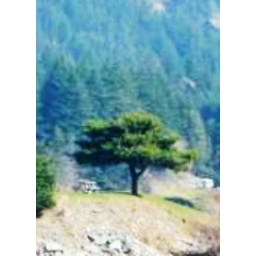
I cropped and played with the color of this picture. I really liked the single tree and the picnic table near the river.